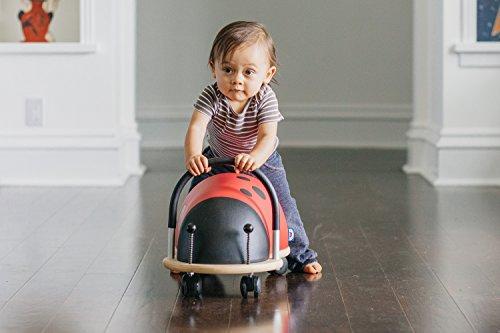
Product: Prince Lionheart Wheely Bug Large
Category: Toys & Games | Stuffed Animals & Plush Toys | Stuffed Animals & Teddy Bears
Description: We recommend Small for an 11 inch inseam 12months + and Large for a 13 in.
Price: $79.65